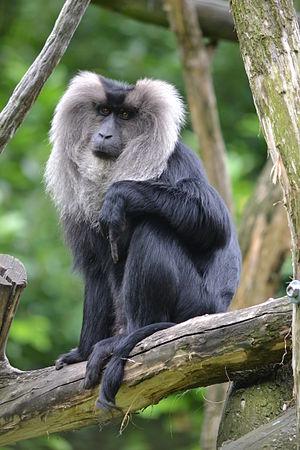
Le Macaque à queue de lion, aussi appelé Ouandérou ou Silène, est une espèce de macaque arboricole du sud-ouest de l'Inde.